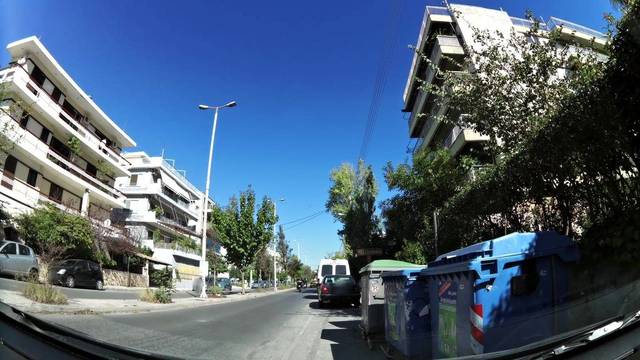
Region: Greece
Coordinates: 38.031, 23.803